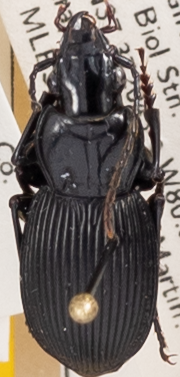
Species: Pterostichus lachrymosus
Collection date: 2021-08-10 04:00:00
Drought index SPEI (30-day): -2.09
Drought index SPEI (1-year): -0.058
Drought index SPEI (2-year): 1.01